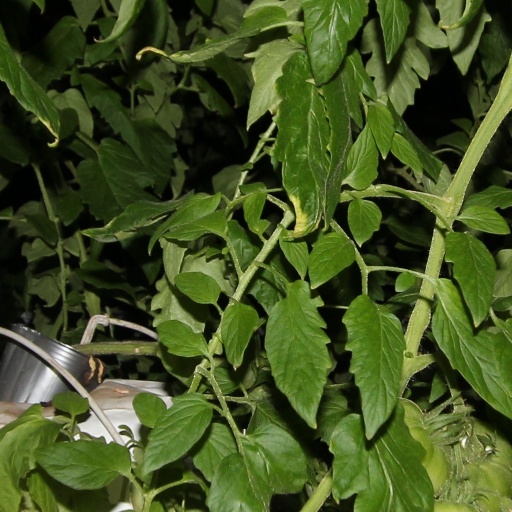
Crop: tomato